Jakku

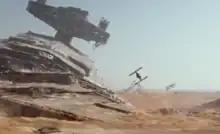
Imperial Star Destroyer Graveyard on Jakku, with the "Millennium Falcon" and a First Order TIE fighter, from "" (2015)

Jakku is a fictional desert planet in the "Star Wars" universe, first featured in the 2015 film "The Force Awakens". Remote, lawless, and inhospitable, it is the homeworld of sequel trilogy main character Rey, played by Daisy Ridley, and "" character Gallius Rax. The film focuses on two distinct localities, Tuanul Village and Niima Outpost, near a starship graveyard.